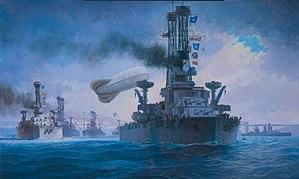
Burnell Poole, né le 30 août 1884 à Boston dans le Massachusetts et décédé en 1933 à Englewood dans le New Jersey, est un peintre et photographe américain, spécialisé dans la peinture maritime. Il fut notamment actif lors de la Première Guerre mondiale en peignant et photographiant de nombreux navires américains et britanniques dans leurs tenues de camouflage Dazzle.